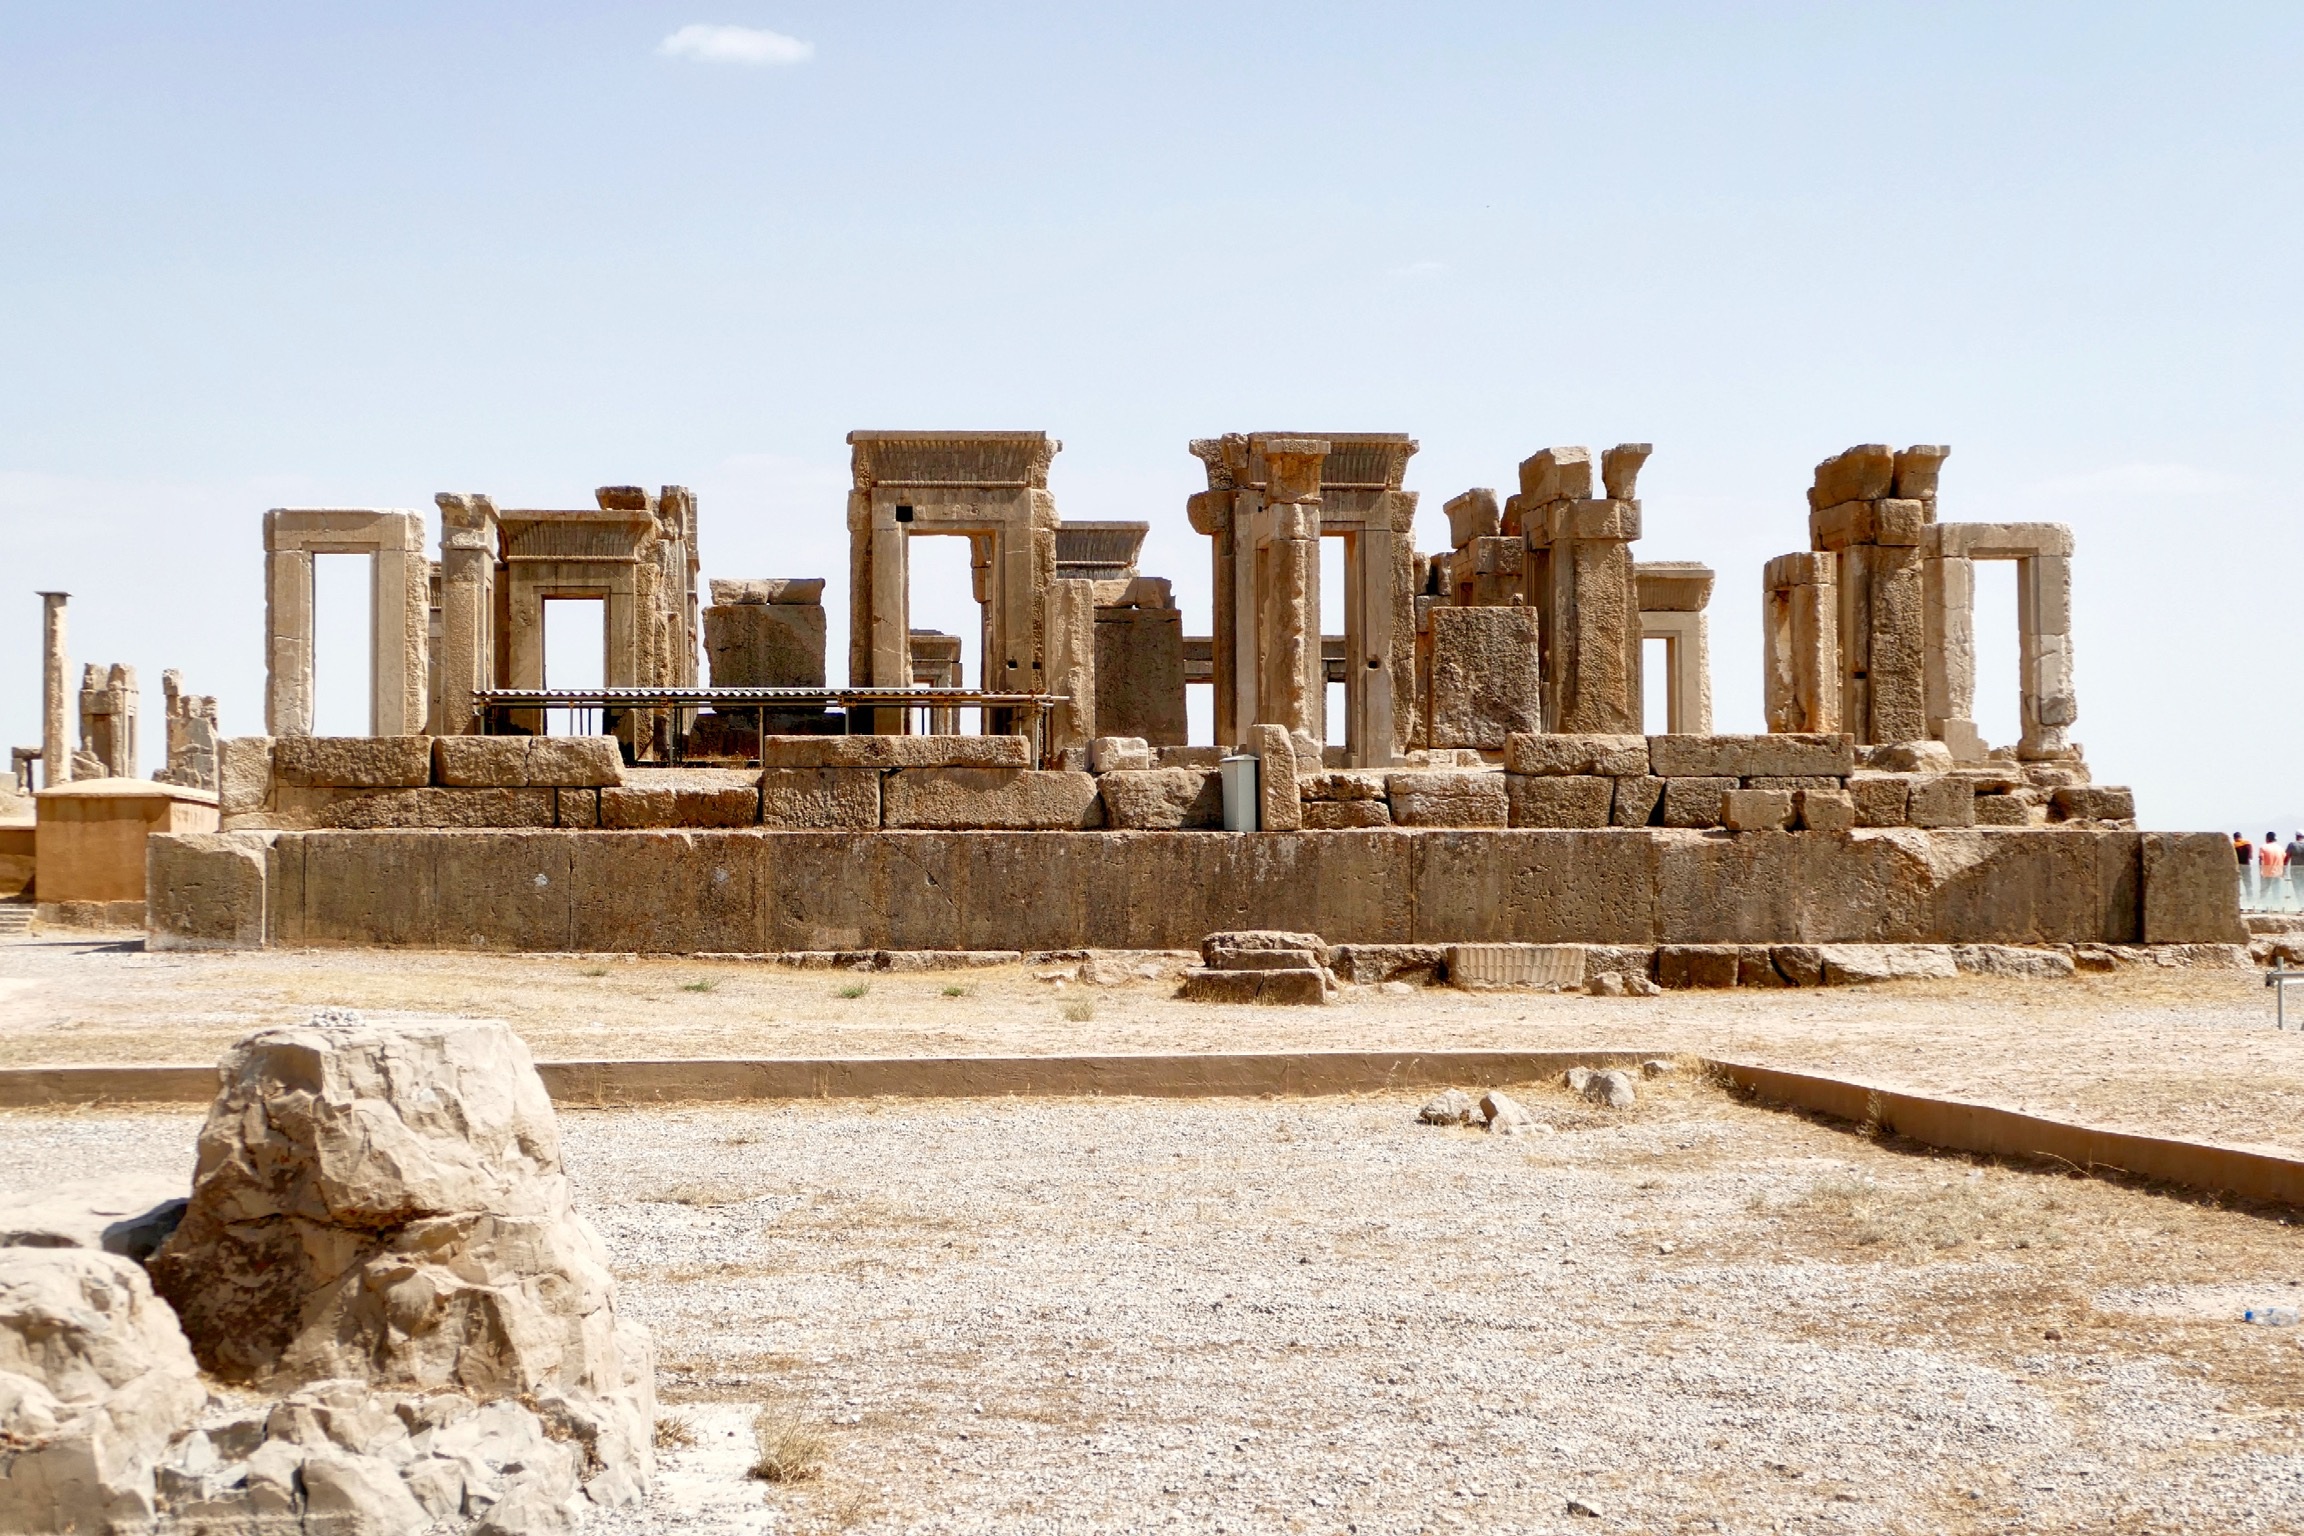
sand, structure, construction, column, factory, industry, material, ruins, roman temple, ancient history, egyptian temple, ancient roman architecture